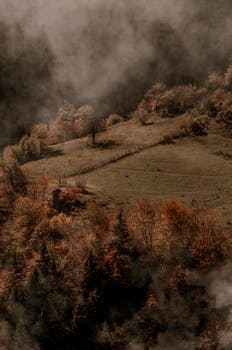
Label: No Watermark